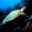
Label: turtle